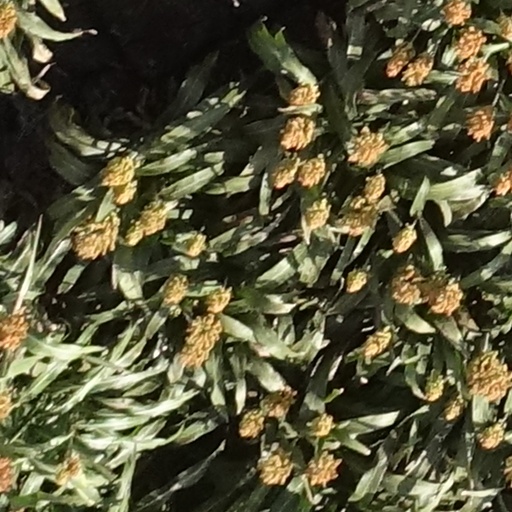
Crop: sorghum